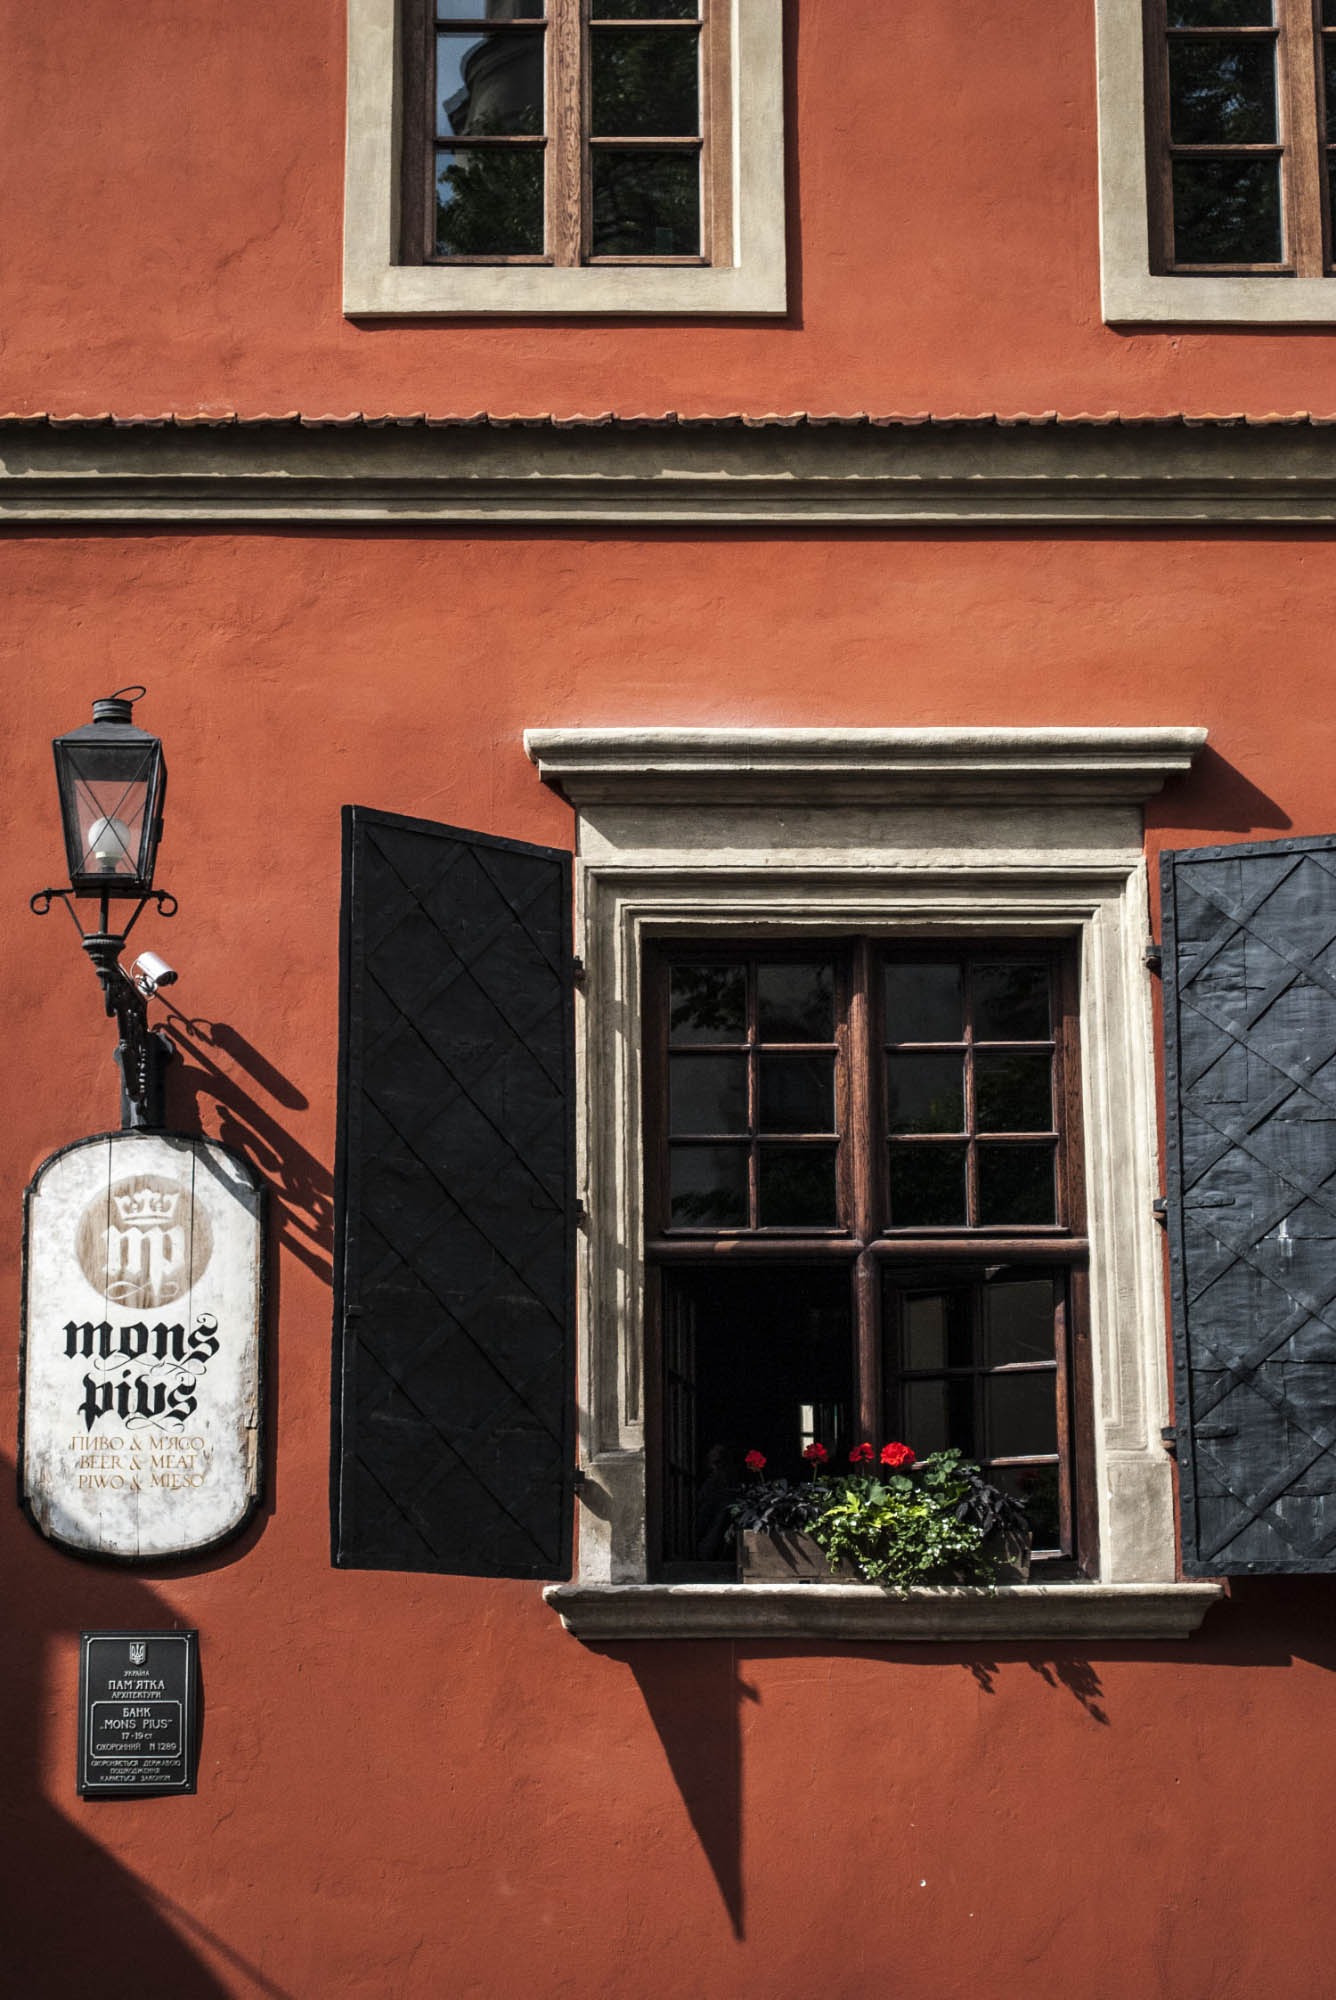
architecture, structure, wood, house, window, town, building, old, home, urban, wall, travel, europe, red, color, black, tourism, lighting, interior design, design, shape, architecture design